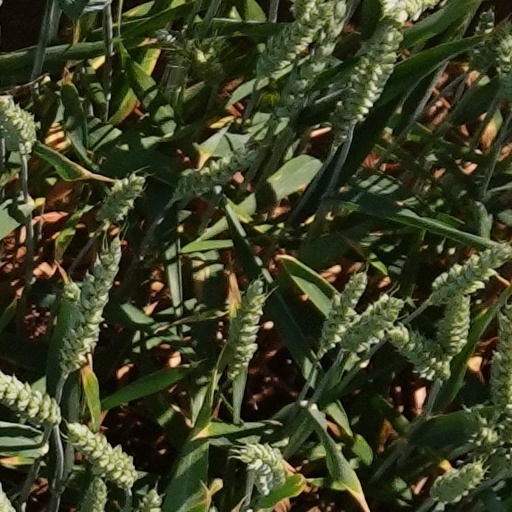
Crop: wheat